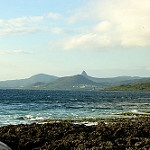
Scene: Outdoor